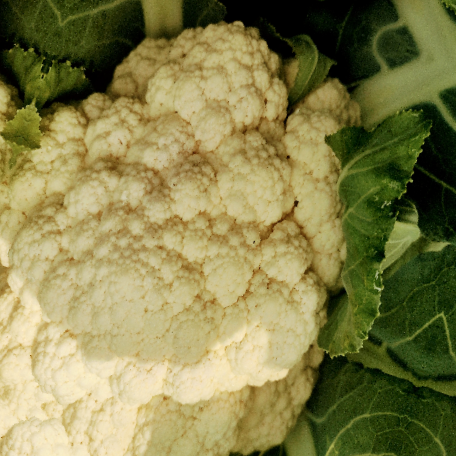
Label: Disease Free